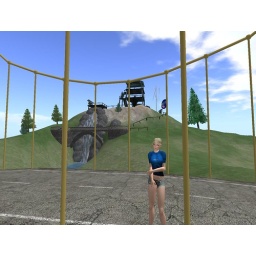
this is a picture of me on the Bridge I built in the NNSL sandbox. the tower on the hill behind me is my firewatch tower